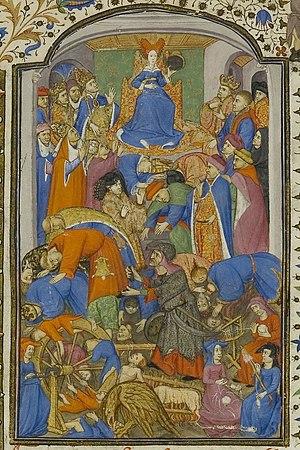
Miniature en frontispice d'un manuscrit de Boccace
Le Maître de Marguerite d'Orléans est un maître anonyme enlumineur actif à Bourges, Rennes, Angers et Poitiers entre 1428 et 1465. Il doit son nom à un livre d'heures manuscrits qui a un temps appartenu à Marguerite d'Orléans.